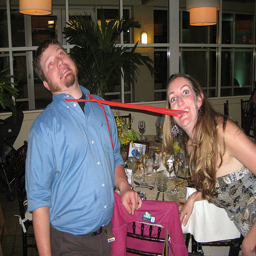
A man being strangled by a woman holding his tie in her mouth.
A woman pulling a man's tie with her mouth
A woman is biting on a man's black tie.
A lady pulls a man's tie with her mouth.
a woman stretching out a man's tie with her mouth